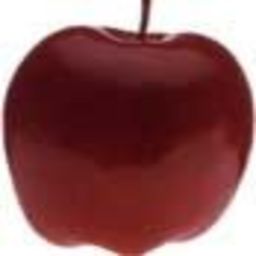
Label: Apple